Queen's University Faculty of Law

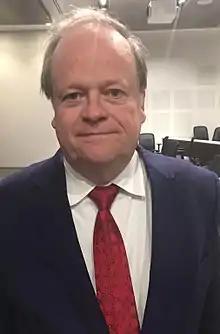
Supreme Court Justice Cromwell graduated with a Bachelors of Law from Queens.

The first faculty of law at Queen's University was established in 1861, two years later awarding its first honorary Doctor of Laws degree to John A. Macdonald who would go on to serve as Canada's first Prime Minister. The first Dean of Law, Alexander Campbell, was also a "Father of Confederation". This early faculty only lasted a few years and efforts were made to revive the law school in 1880 although, again, after graduating a number of students the law school closed after a number of years largely because the Law Society of Upper Canada refused to recognize degrees awarded outside of Osgoode Hall. The modern law school was founded in 1957 with James Corry, Stuart Ryan and Daniel Soberman as the founding members of the faculty. In 1958, William Lederman, the pre-eminent constitutional law scholar of his era, became the first dean of the new law school.